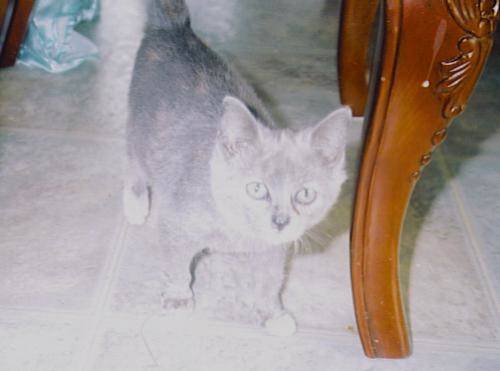
Label: cat